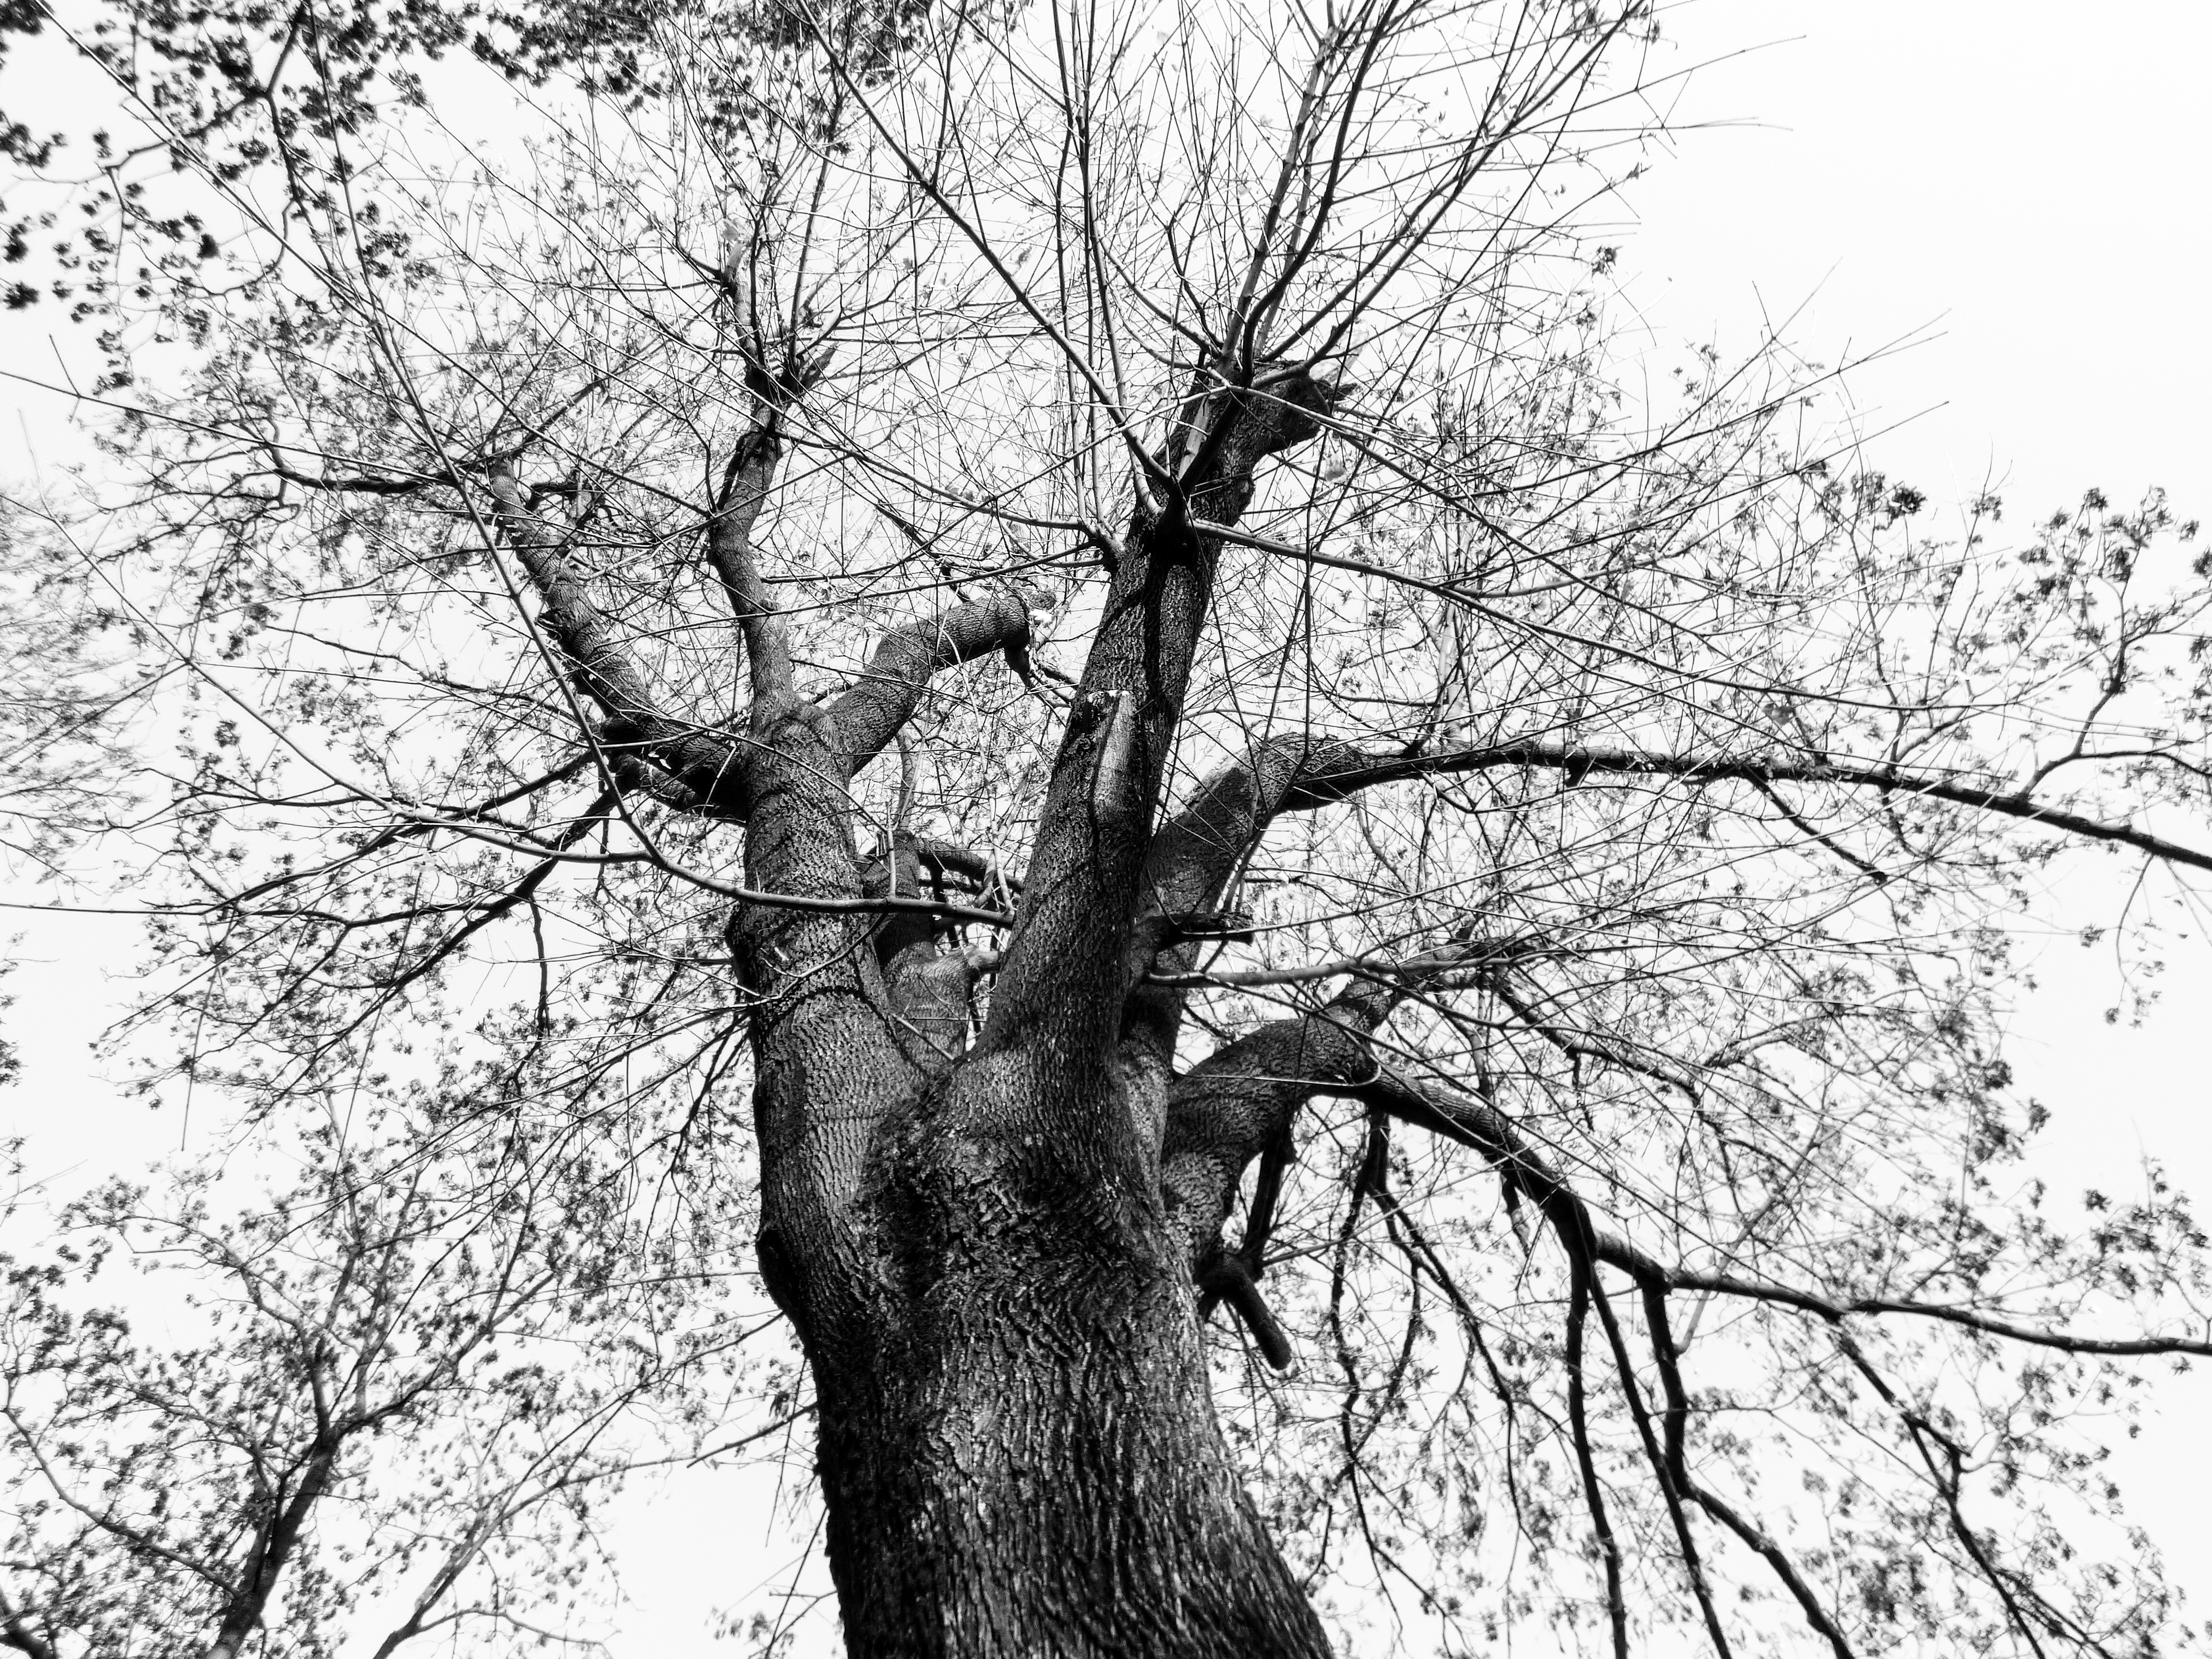
tree, nature, branch, black and white, plant, wood, trunk, log, natural, autumn, monochrome, twig, branches, oak, flowering plant, monochrome photography, plant stem, woody plant, land plant